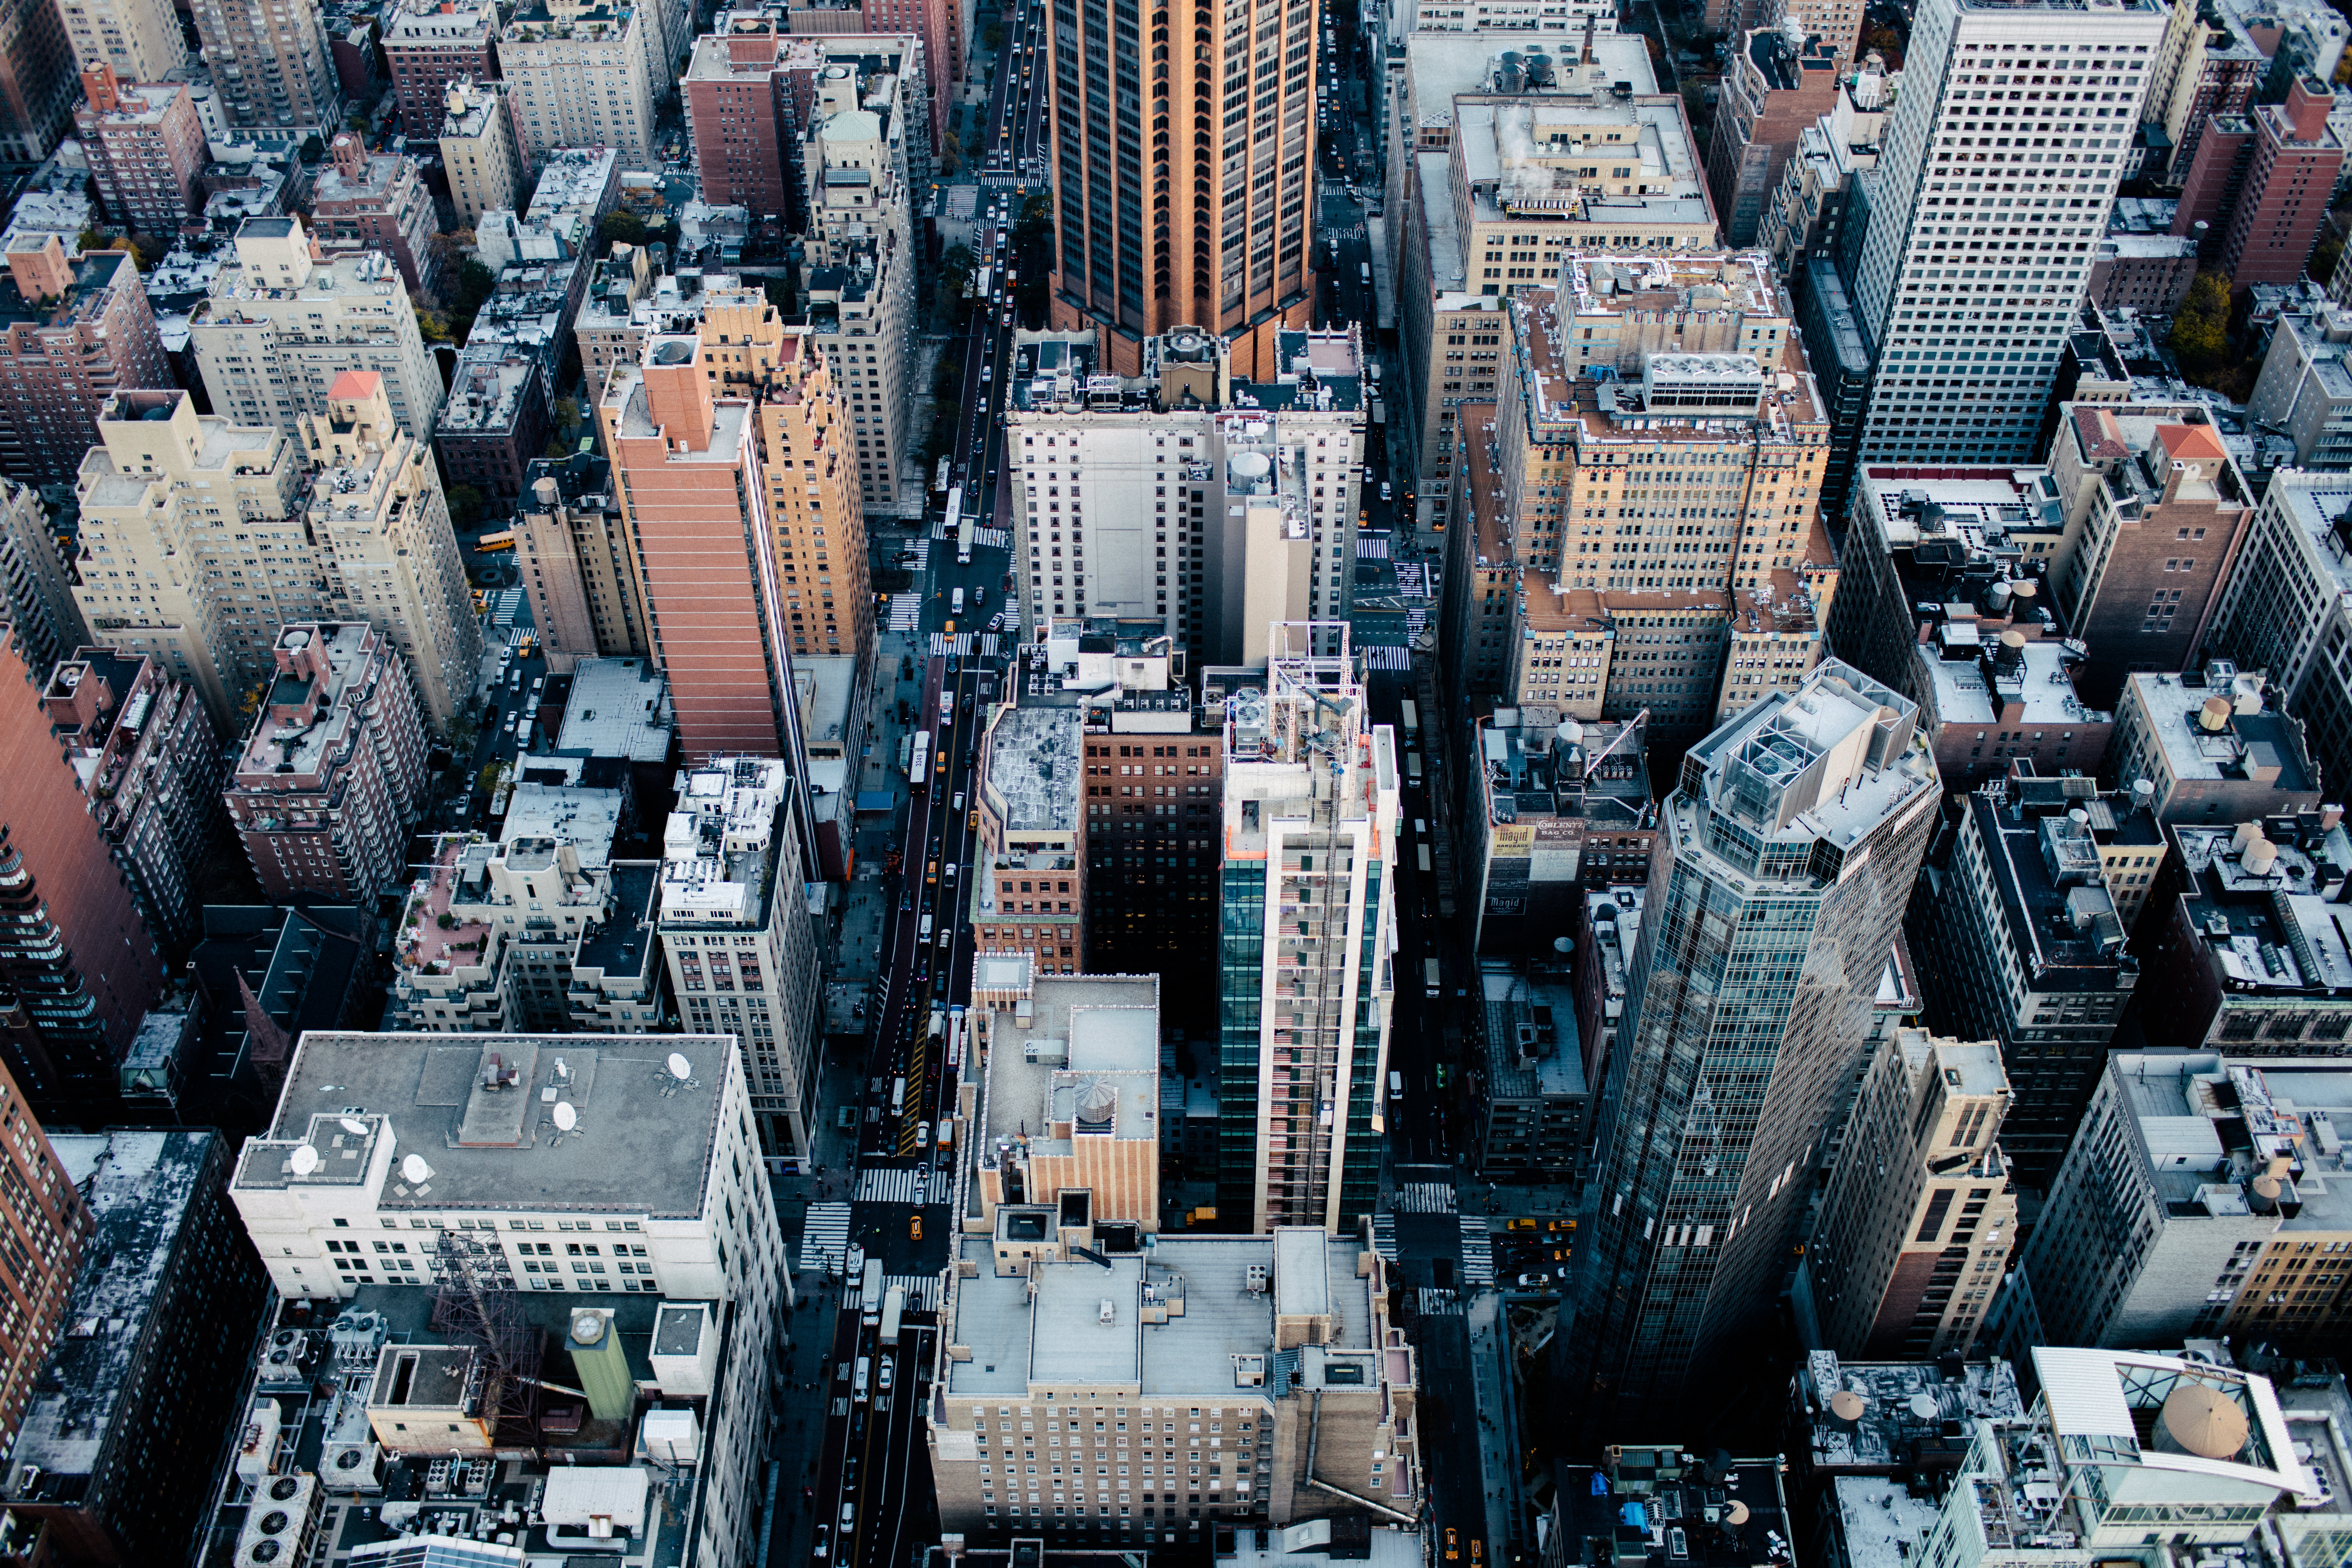
skyline, traffic, building, city, skyscraper, cityscape, downtown, metropolis, bird's eye view, aerial photography, urban area, residential area, human settlement, metropolitan area